US Monastir (football)

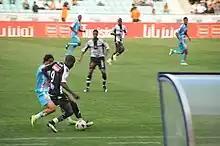
2009 Tunisian Cup Final between CS Sfaxien and US Monastir

At the start of the 2019 season, US Monastir signed a contract with coach Lassaad Chabbi. During the 2019–2020 season, the team secured third place in the national league, which qualified them for continental competition for the first time in their history—the 2020–21 CAF Confederation Cup ,then the 2022–23 CAF Champions League , 2022–23 CAF Confederation Cup , the 2024–25 CAF Champions League and the 2025–26 CAF Champions League.